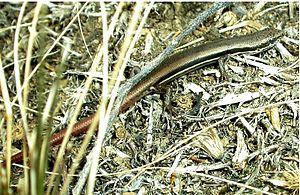
Morethia boulengeri est une espèce de sauriens de la famille des Scincidae.
Morethia est un genre de sauriens de la famille des Scincidae.